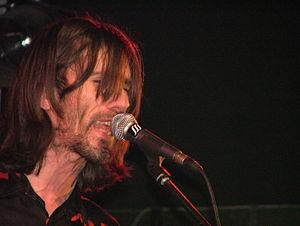
Marlene Kuntz est un groupe de rock italien, originaire de la province de Coni. Émergeant sur la scène rock italienne au milieu des années 1990, ils sont stylistiquement proches de la fusion entre le noise et le style vocal de Sonic Youth, et des groupes de noise rock en général, tout en maintenant une forte veine dans l'écriture.